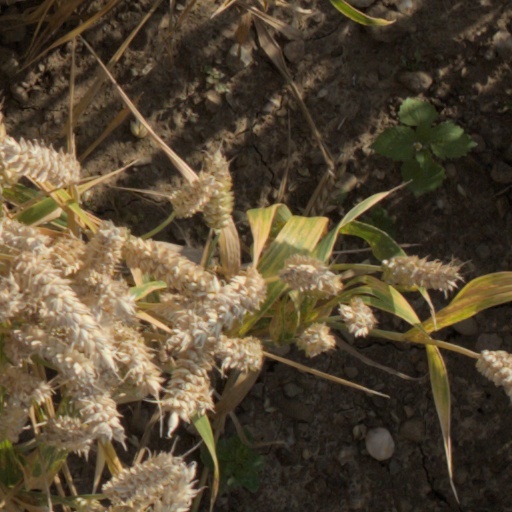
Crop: wheat